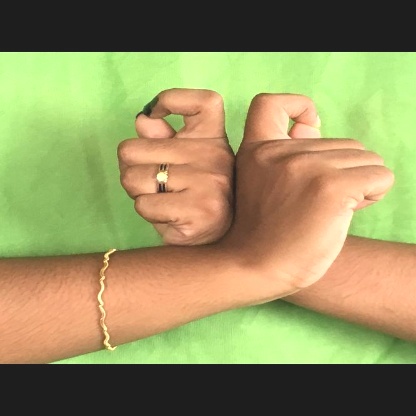
Mudra: Berunda